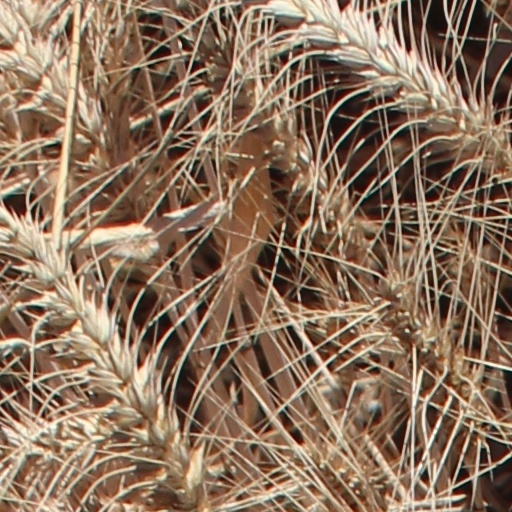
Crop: wheat